Dāvis Ikaunieks

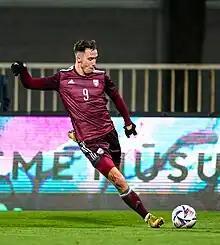
Ikaunieks with Latvia in 2022

Dāvis Ikaunieks (born 7 January 1994) is a Latvian professional footballer who plays primarily as a striker for FK RFS and the Latvia national team.